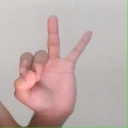
अक्षर: ण